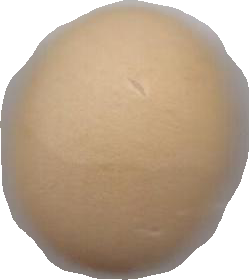
Variety: Grobogan